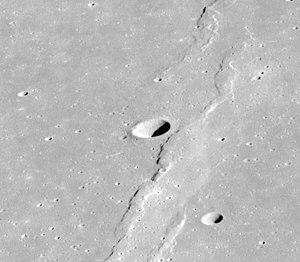
Very est un petit cratère d'impact lunaire situé juste à l'est de la Mare Serenitatis.